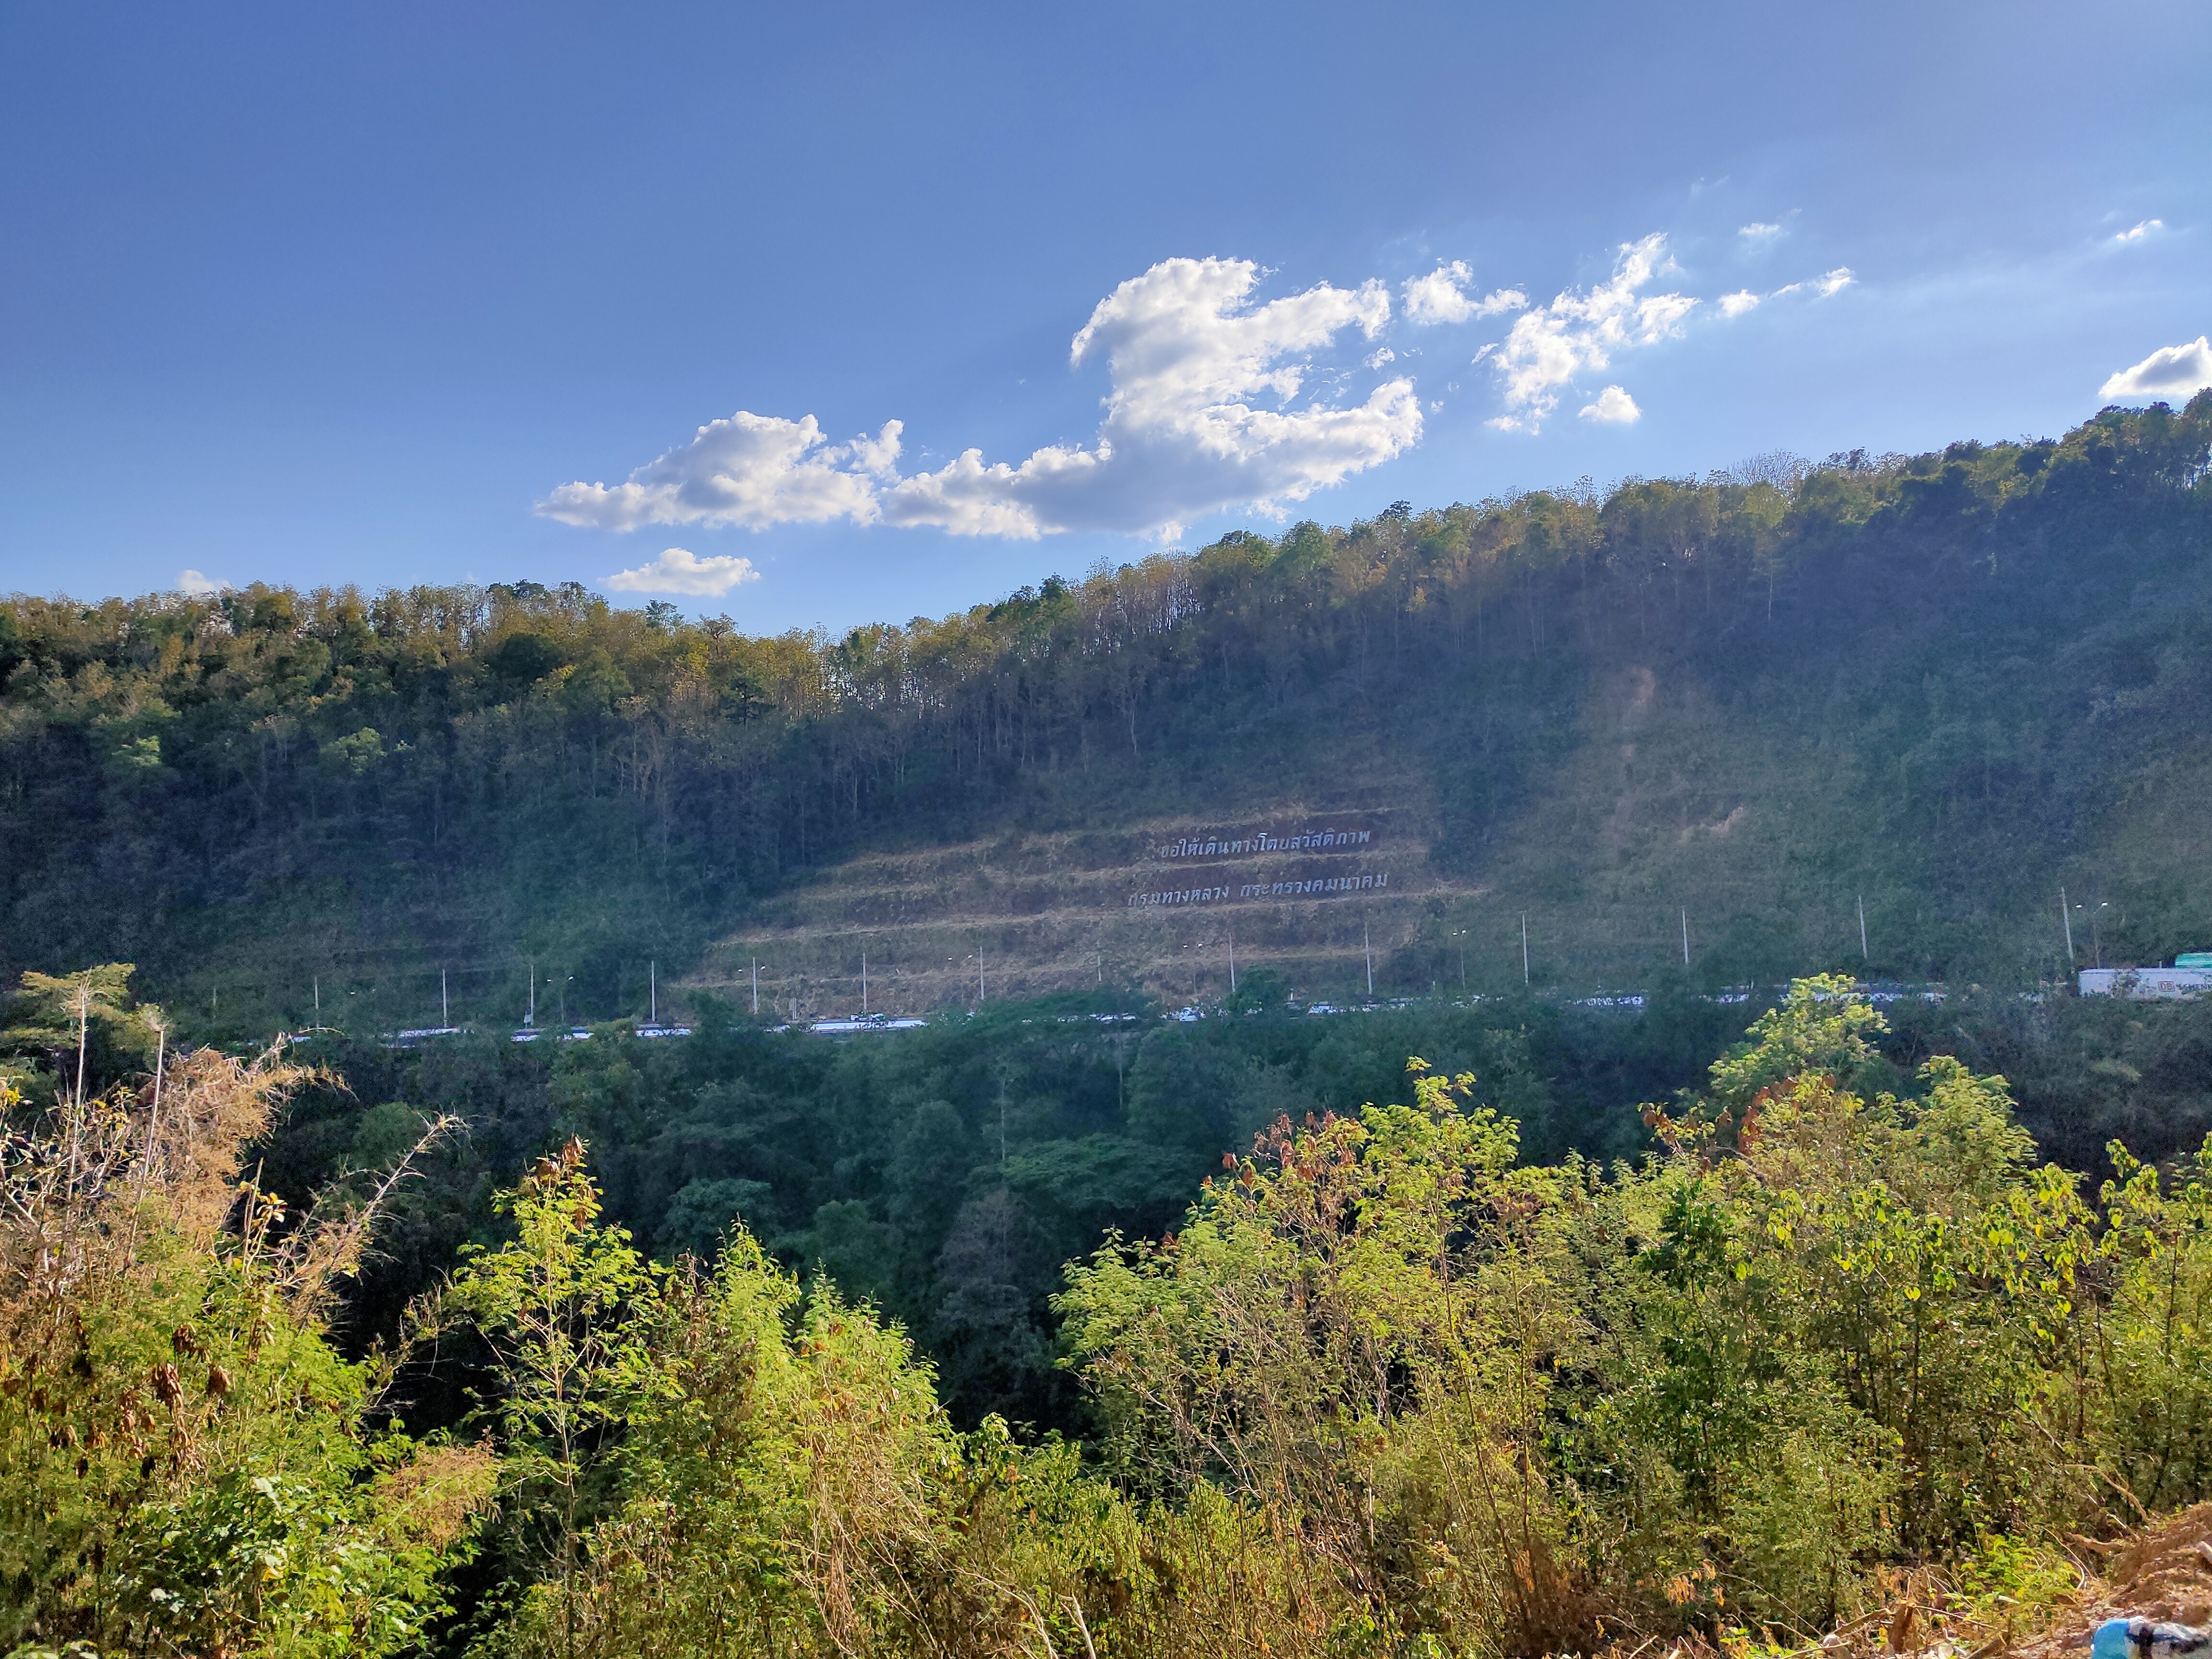
beautiful, mountain, sky, mountainous landforms, natural landscape, nature, vegetation, wilderness, hill, highland, cloud, nature reserve, hill station, natural environment, tree, biome, forest, ridge, leaf, plant community, chaparral, valley, mountain range, national park, tropical and subtropical coniferous forests, landscape, shrubland, rural area, valdivian temperate rain forest, mount scenery, wildlife, jungle, temperate broadleaf and mixed forest, terrain, fell, sunlight, plant, state park, road, river, escarpment, woodland, rainforest, meteorological phenomenon, tourism, vacation, plateau, temperate coniferous forest, grassland